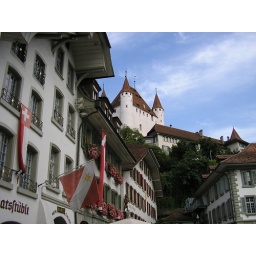
a view of the castle on the hill in Thun